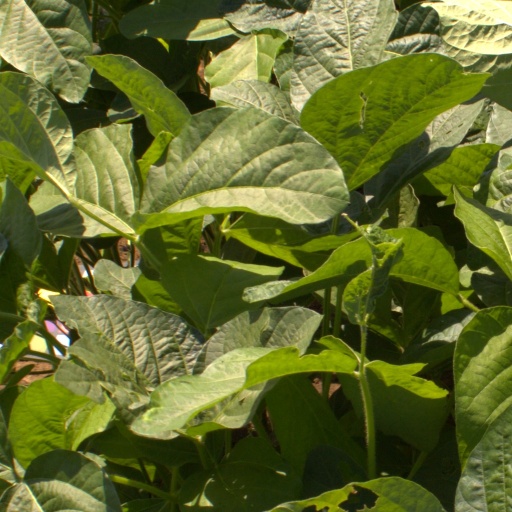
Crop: soybean